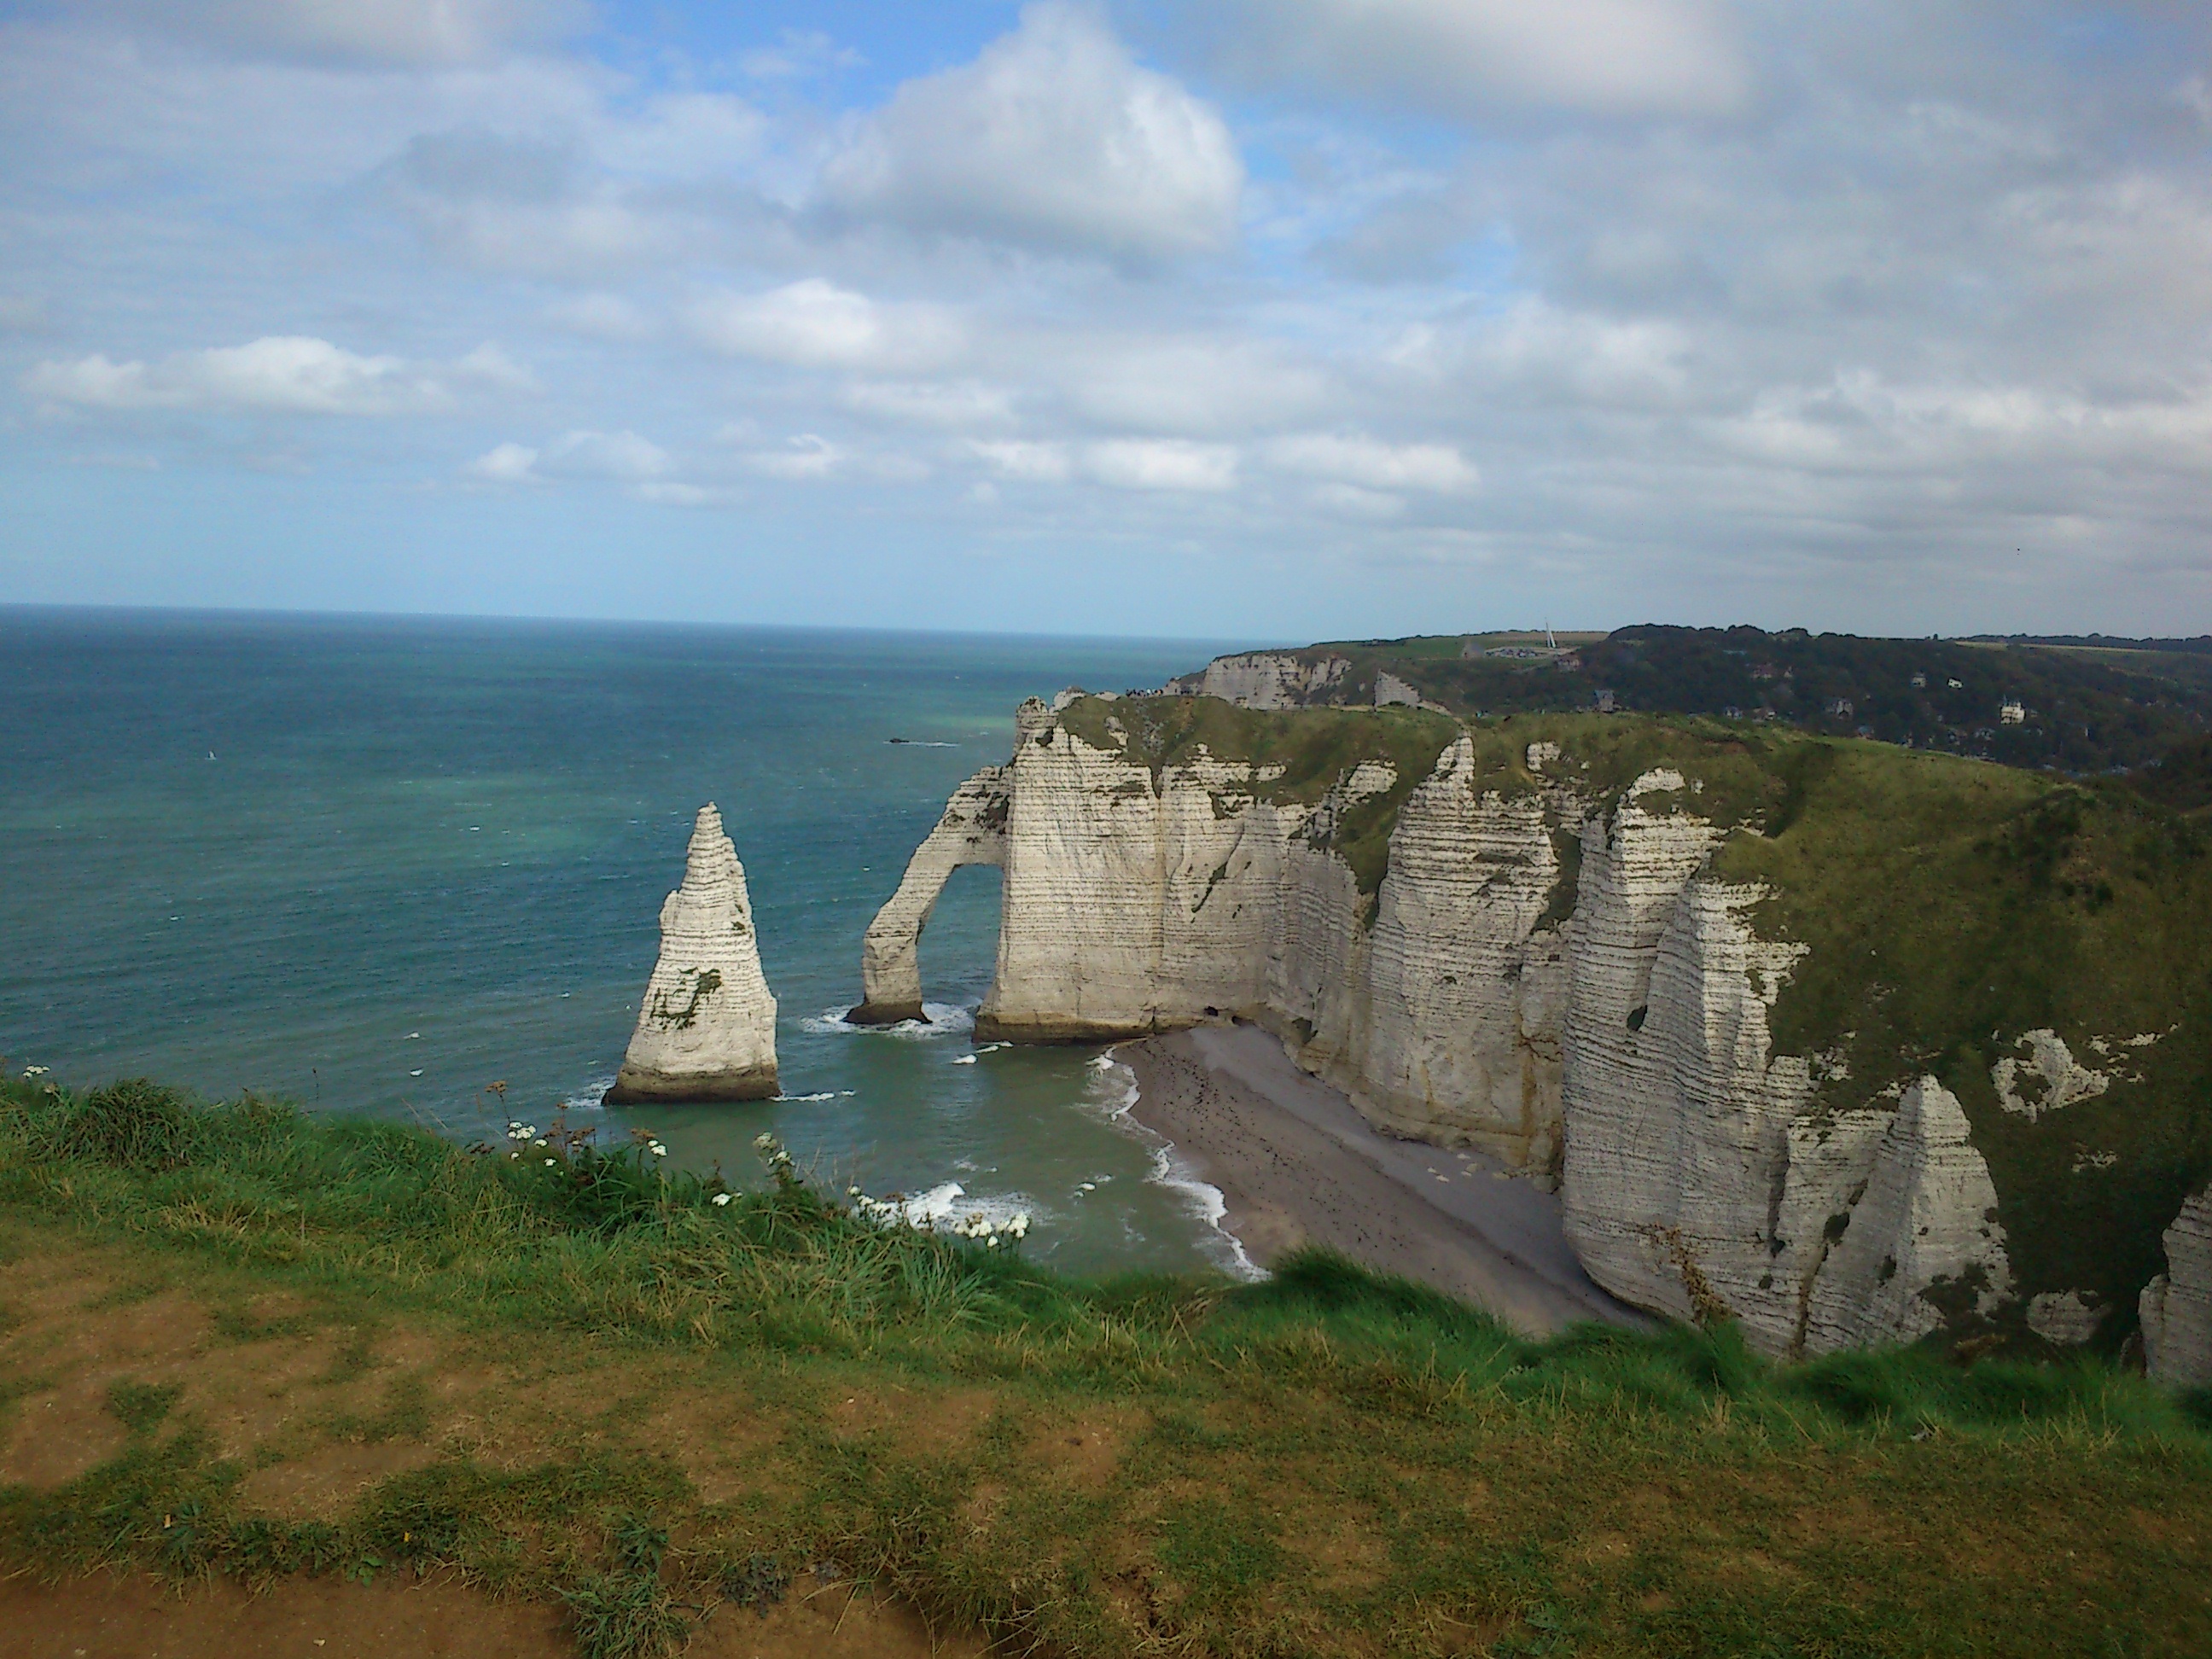
beach, landscape, sea, coast, rock, ocean, shore, vacation, cliff, france, cove, bay, terrain, holidays, cliffs, cape, etretat, landform, green trees, geographical feature, t normandie